Pioneer Square, Seattle

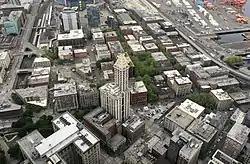

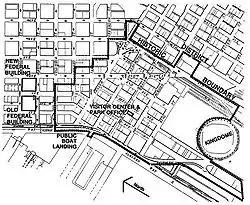
Pioneer Square–Skid Road Historic District. This map also shows how Second Avenue Extension continues a piece of the north-of-Yesler street grid into the area south of Yesler Way. (The map dates from before the Kingdome was replaced by two new stadiums.)

Pioneer Square is a neighborhood in the southwest corner of downtown Seattle, Washington, US. It was once the heart of the city: Seattle's founders settled there in 1852, following a brief six-month settlement at Alki Point on the far side of Elliott Bay. The early structures in the neighborhood were mostly wooden, and nearly all burned in the Great Seattle Fire of 1889. By the end of 1890, dozens of brick and stone buildings had been erected in their stead; to this day, the architectural character of the neighborhood derives from these late 19th century buildings, mostly examples of Richardsonian Romanesque.